Iarla Tannian

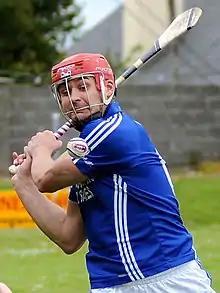
Iarla Tannian in action for Ardrahan in 2013

Iarla Tannian (born 12 April 1984) is an Irish hurler who plays as centre back at senior level for the Galway county team.